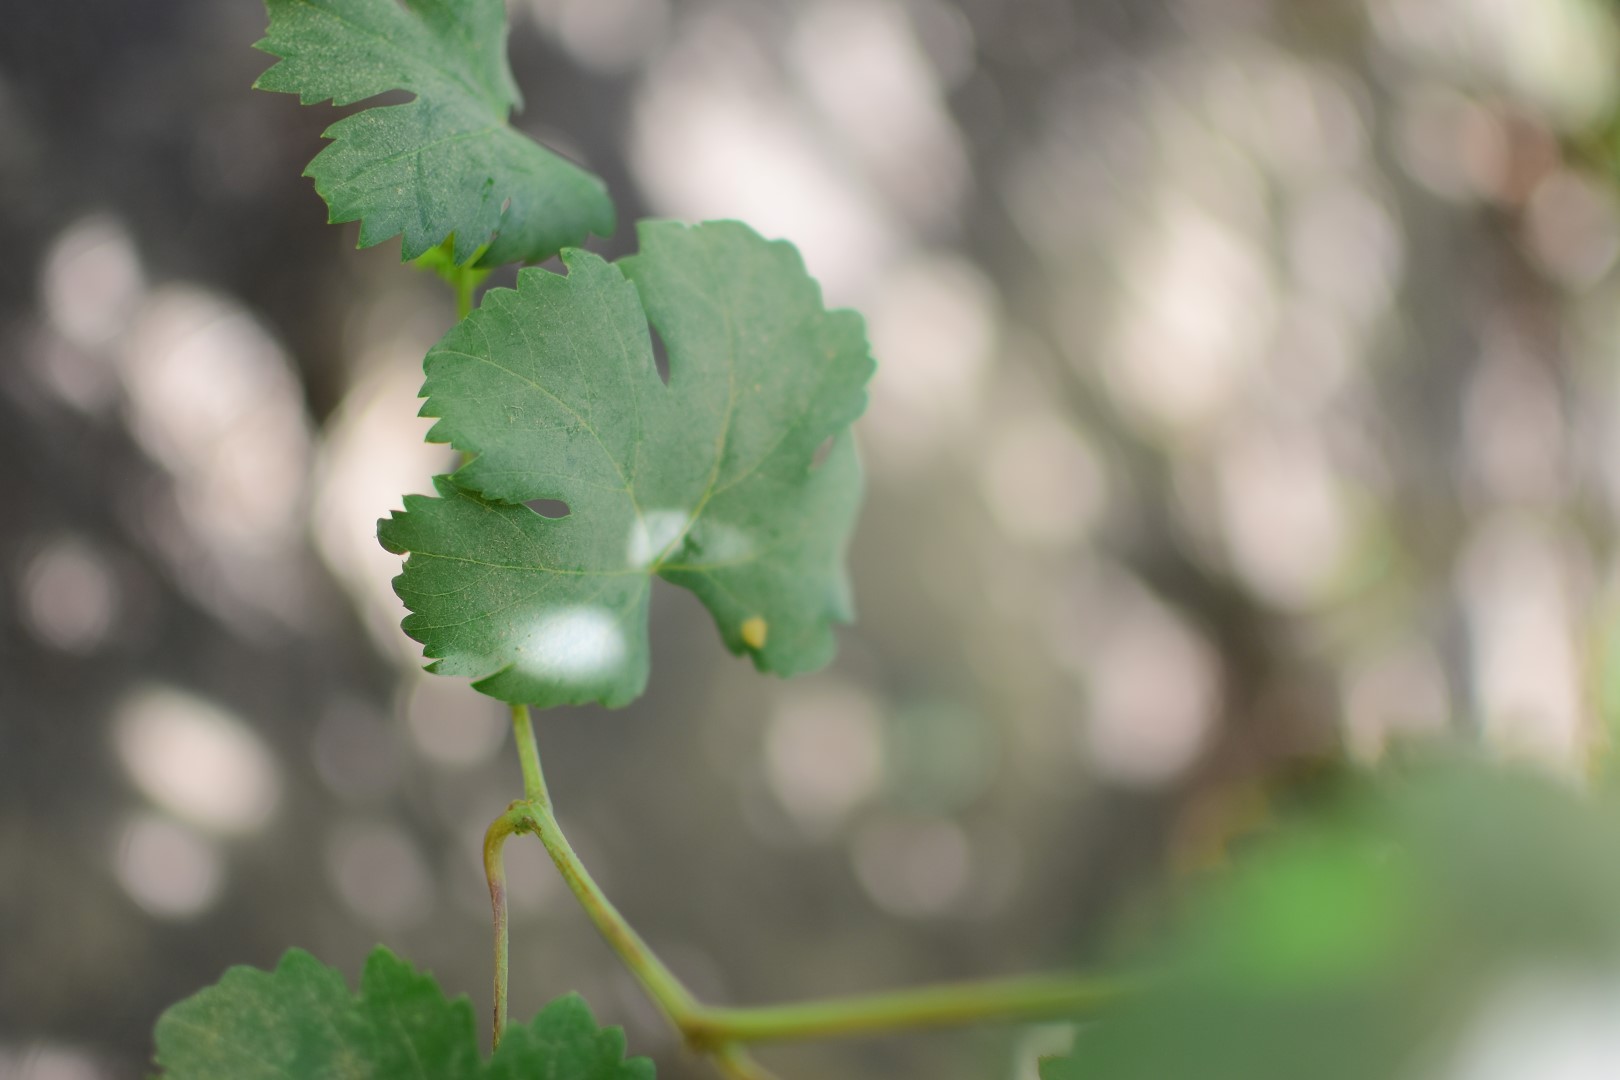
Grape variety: Shdah